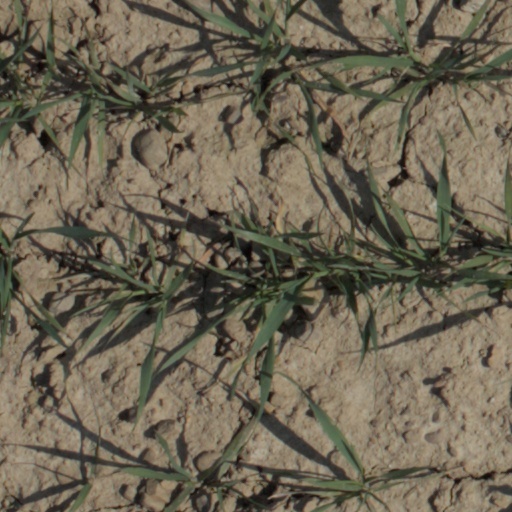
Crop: wheat